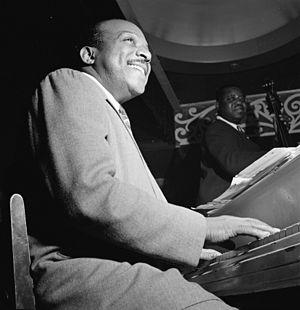
The Atomic Mr. Basie est un album de Count Basie avec son big band sorti originellement en 1958. En 1994, l’album est réédité sous le titre The Complete Atomic Basie avec des pistes additionnelles.
Red Bank est une localité du Comté de Monmouth dans l’État du New Jersey, au sud de New York.
Le 21 août, ou 21 aout, est le 233ᵉ jour de l'année du calendrier grégorien ; le 234ᵉ, en cas d'année bissextile. Il reste 132 jours, avant la fin de l'année.
Le musée institut du Jazz de Gênes est un musée du jazz et du blues de l'an 2000, du Palazzo Ducale de Gênes, en Ligurie en Italie.
William Basie, dit Count Basie, né le 21 août 1904 et mort le 26 avril 1984, est un pianiste, organiste et chef d'orchestre de jazz. Son orchestre s'inscrit dans la tradition de Kansas City, ville-berceau du middle jazz orchestral. Il était surnommé la machine à swing.